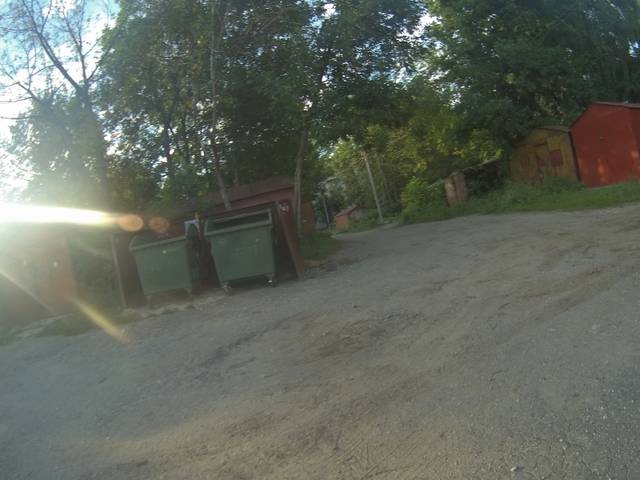
Region: Russia
Coordinates: 56.144, 40.422